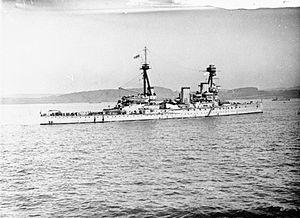
Le croiseur de bataille est un type de navire de guerre apparu au début du XXᵉ siècle. Ses caractéristiques sont semblables à celles du cuirassé pour le déplacement, le calibre de l'artillerie principale, l'effectif de l'équipage, le rayon d'action, mais sa vitesse est nettement supérieure, dépassant aussi celle des plus grands croiseurs de l'époque, grâce à des dimensions de coque et un appareil propulsif plus puissant. Ce poids supplémentaire est compensé, sur les navires de conception britannique, par un blindage plus léger, et cette moindre protection constitue la principale restriction à l'emploi de ce type de navire ainsi que le montrent les principaux combats auxquels ils participent pendant la Première Guerre mondiale.
Le SMS Goeben est un croiseur de bataille construit pour la Marine Impériale allemande. Avec le SMS Moltke, ils forment la classe Moltke. Il est baptisé du nom du général prussien August Karl von Goeben.
Le HMS Indomitable est le premier croiseur de bataille au monde à être armé. De classe Invincible, il entre en service dans la Royal Navy le 20 juin 1908. Il participe ainsi à la Première Guerre mondiale, durant laquelle il prend part aux batailles des Falklands, de Dogger Bank et du Jutland. Obsolète à la fin du conflit, il est revendu pour démolition en 1921.